Andy Smart

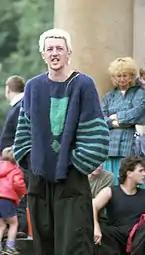
1985 Edinburgh Fringe. Andy Smart performing as a street entertainer. (Angelo Abela is sitting behind him)

On "The Graham Norton Show", Martin Freeman once mentioned that Smart saved him from choking on crisps using the Heimlich manoeuvre.